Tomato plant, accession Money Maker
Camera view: tilt-top (135 deg); turntable rotation: 240 degrees
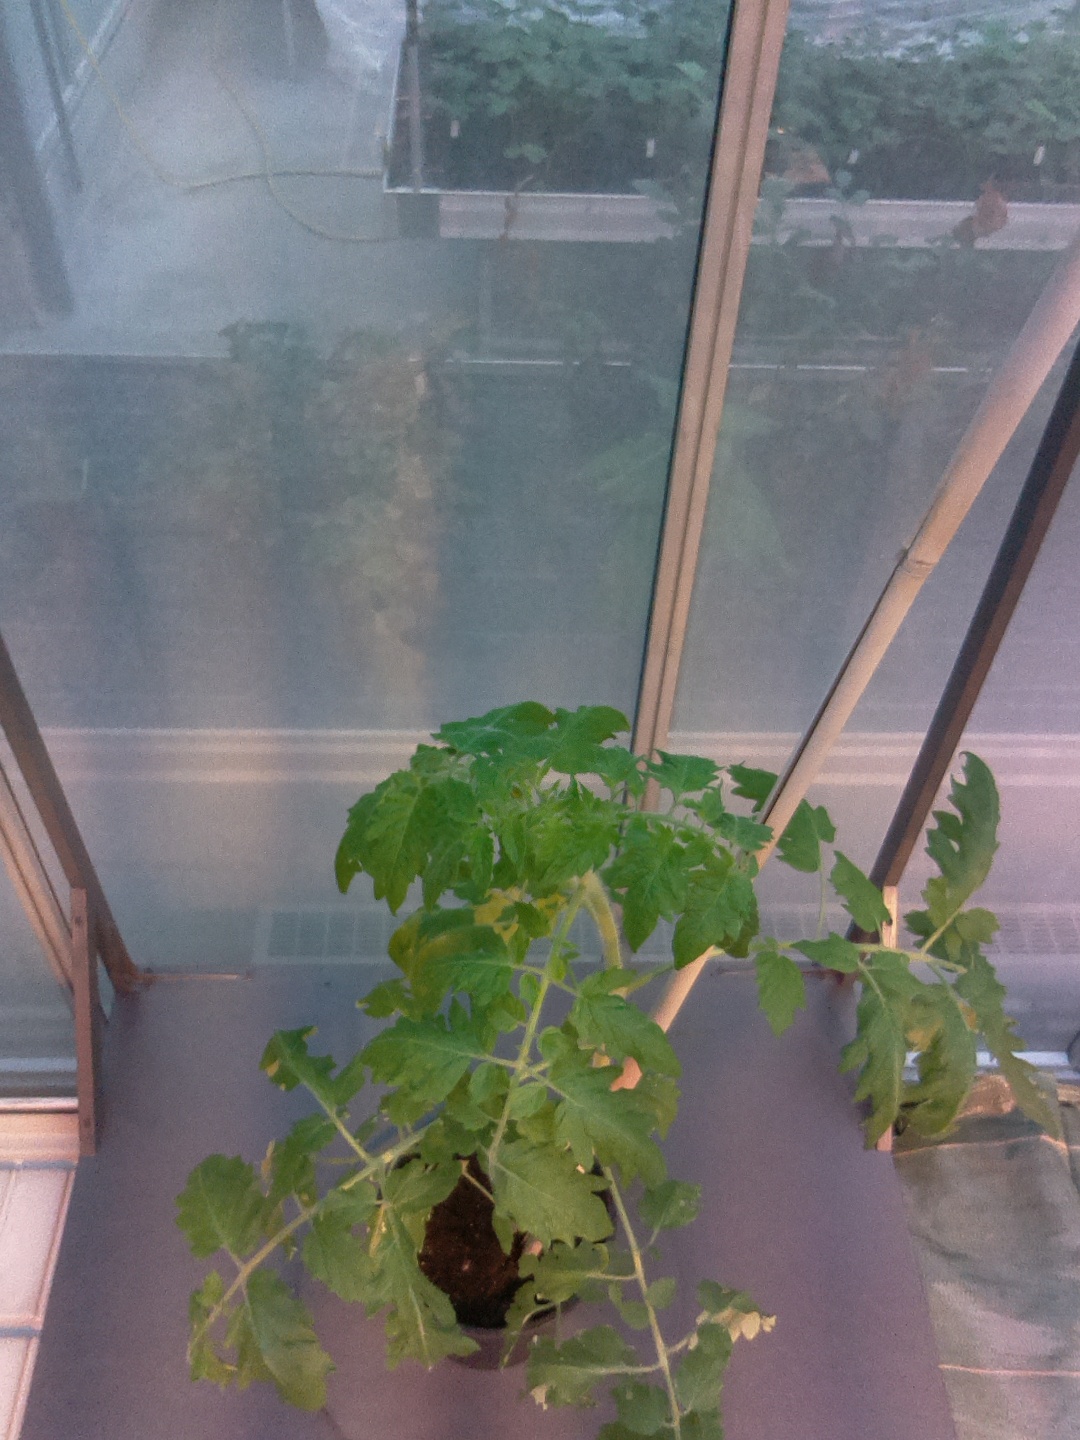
BBCH growth stage 60: First flowers open